No. 100 Squadron RAAF

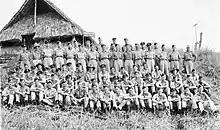
No. 100 Squadron aircrew outside their headquarters hut on Goodenough Island in 1944

In October 1942, while participating in a training exercise off the coast of Townsville, Beaufort A9-26 of the No. 100 Squadron struck the mast of the wrecked SS "City of Adelaide" in Cockle Bay, Magnetic Island. The aircraft plunged into the shallow water below and the fuselage disintegrated on impact killing three RAAF officers and one US Navy officer aboard. On 6 October 1942 the Squadron conducted its first torpedo strike, with six Beauforts unsuccessfully targeting Japanese naval vessels. Over the following months the squadron conducted a number of dangerous low-level attacks with limited success, although a number of Japanese vessels were damaged or sunk. On 9 January 1943 a convoy returning from Lae was intercepted by six Beauforts off Gasmata. A Japanese cruiser was believed sunk in the action, for the loss of two aircraft.